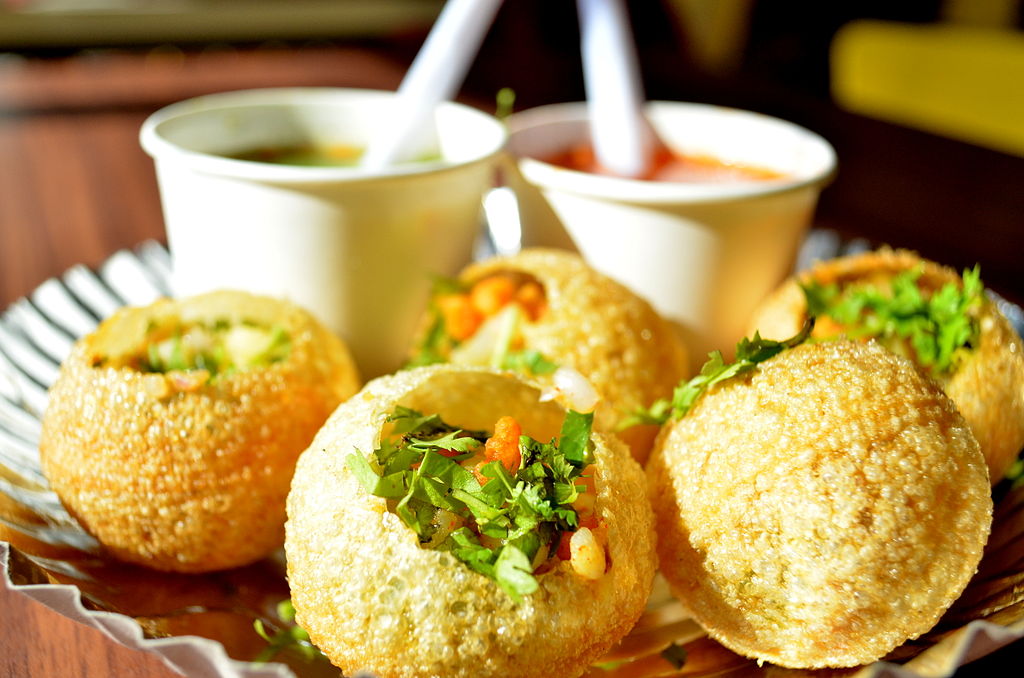
Dish: paani_puri